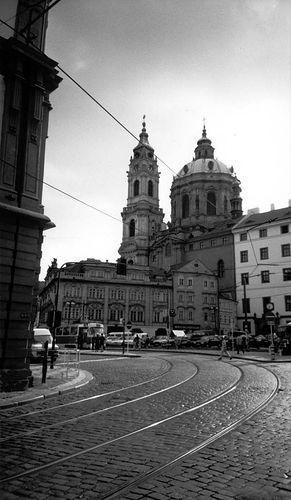
Weather: cloudy or overcast